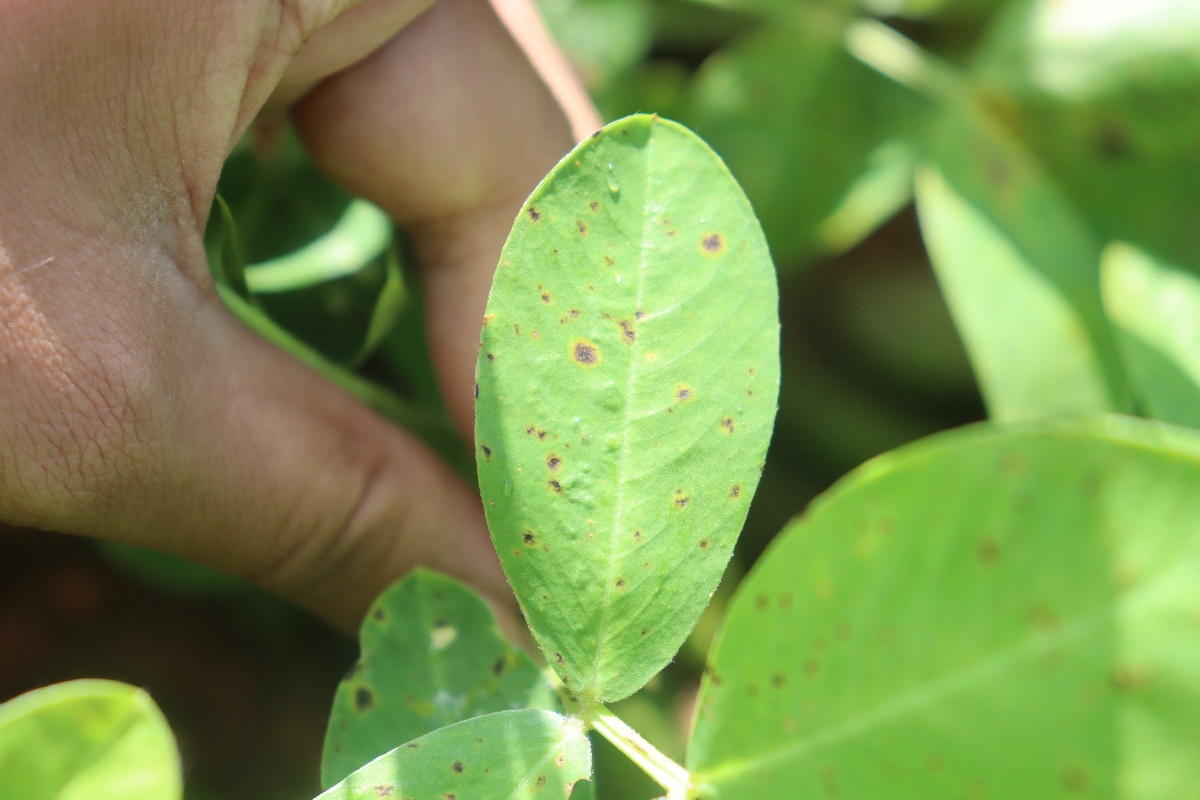
Label: early_leaf_spot